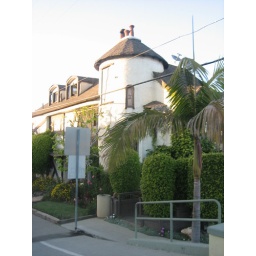
This house along the canals in Venice beach was really cool - lots of inset stained glass, etc.